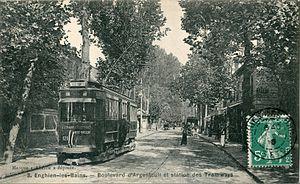
Carte postale ancienne éditée par Abeille N°3ENGHIEN-LES-BAINS
Le tramway de Paris à Enghien est une ancienne ligne de tramway française qui reliait le carrefour de la Trinité à Paris à Enghien-les-Bains. Cette ligne a été exploitée de 1900 à 1935 avant d'être supprimée.
Enghien-les-Bains est une commune française située dans le département du Val-d'Oise, en région Île-de-France. Elle se situe à onze kilomètres au nord de Paris.